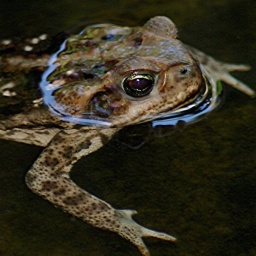
Exhausted Bufo toad has blue glass water ring around its neck